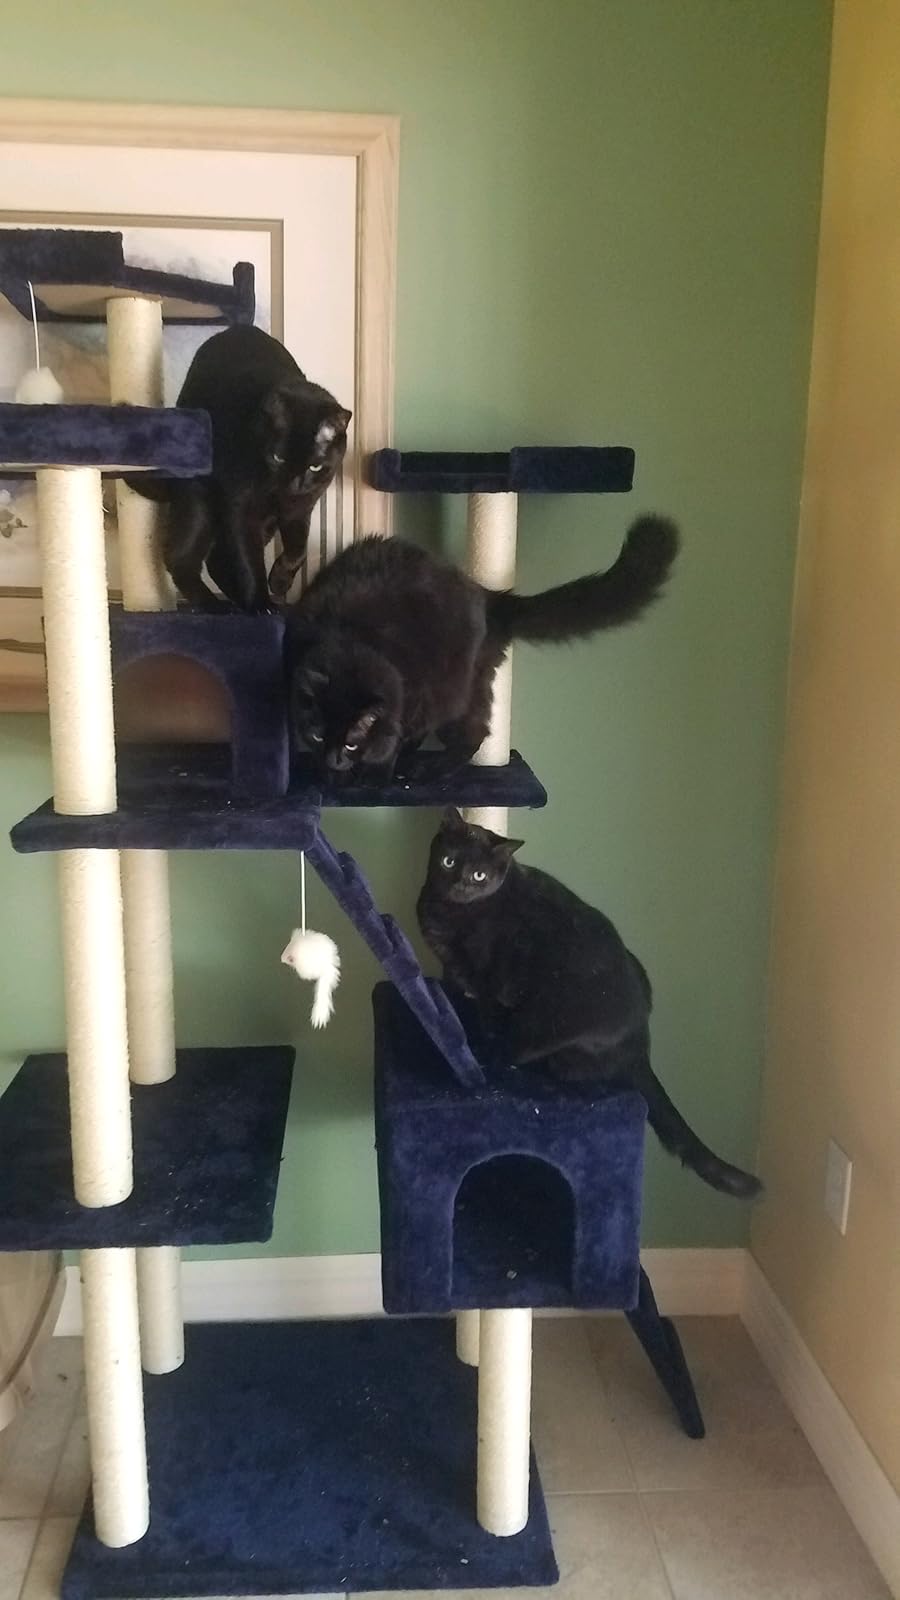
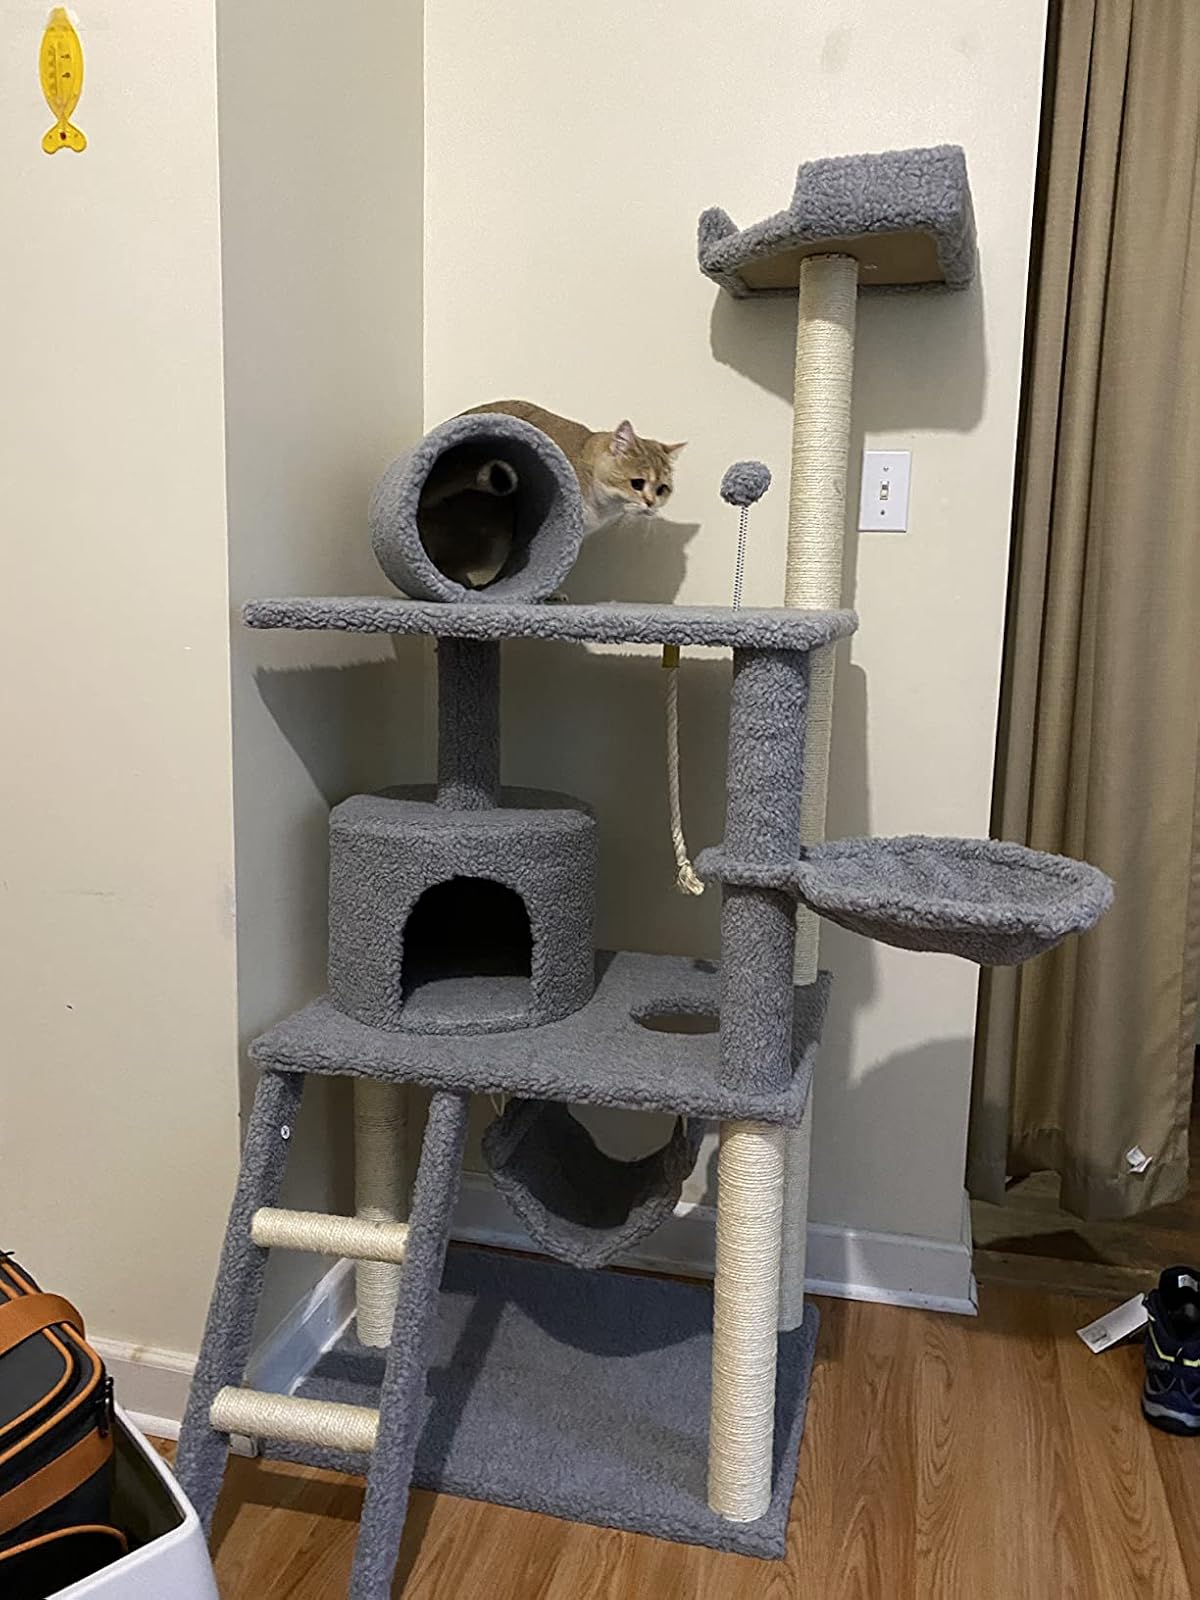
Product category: items_cat tree
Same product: no